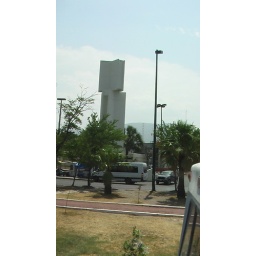
We passed through Victoria on our way back to Monterrey. Here's a funky tower near the bus station.